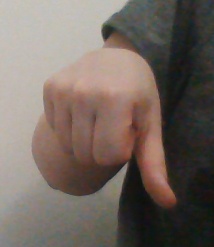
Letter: waw